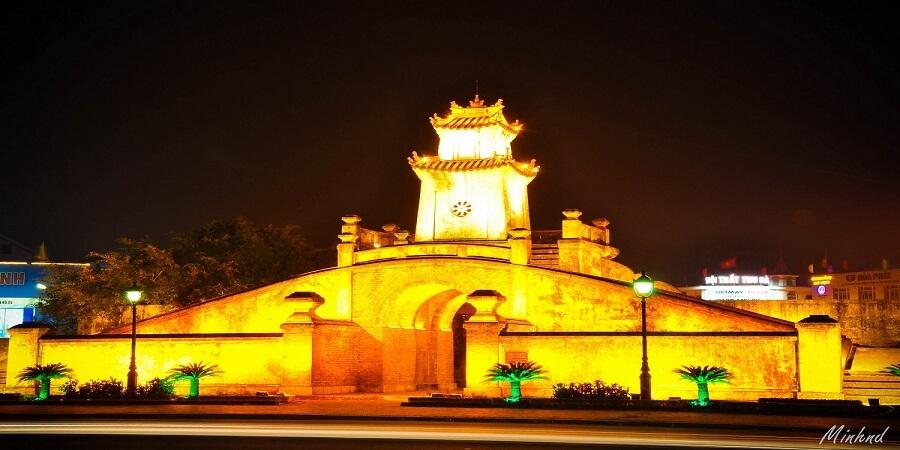
quang cảnh này được ghi nhận ở một tòa thành